China Railways PL2

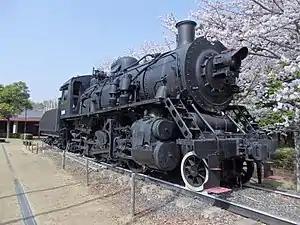
PL2-248, Kiraku-yama park, Tsukubamirai, Ibaraki, Japan, March 2018

The PL2 class 2-6-2 is one of the industrial locomotives used by China Railway, originally built in 1935 by Nippon Sharyō for the South Manchuria Railway, which designated them Pureni (プレニ) class.